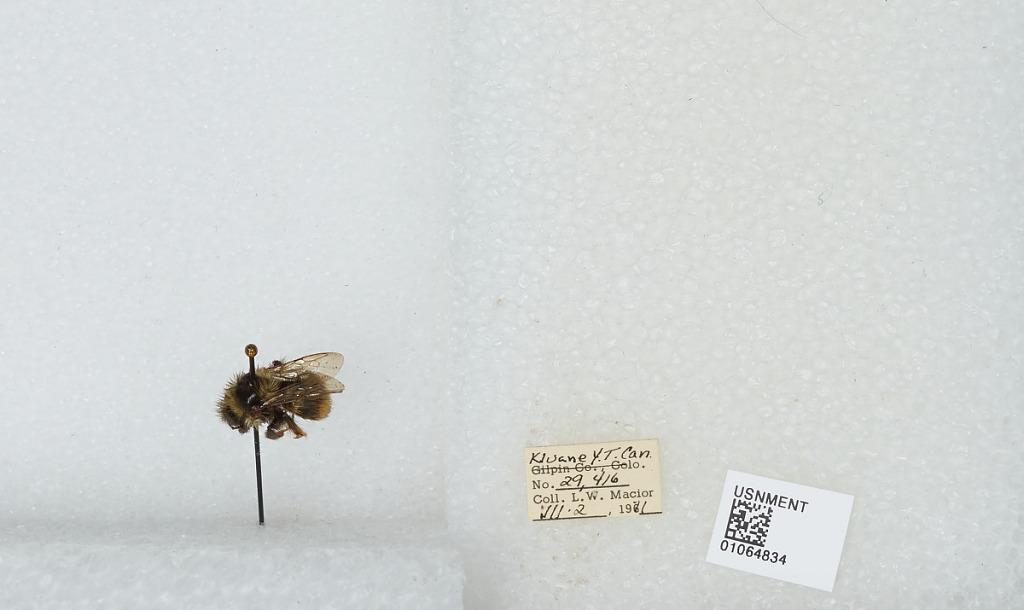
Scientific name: Bombus bifarius nearcticus
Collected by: L. Macior
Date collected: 1971-7-2
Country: Canada
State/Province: Yukon Territory
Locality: Kluane
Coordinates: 60.75, -139.5